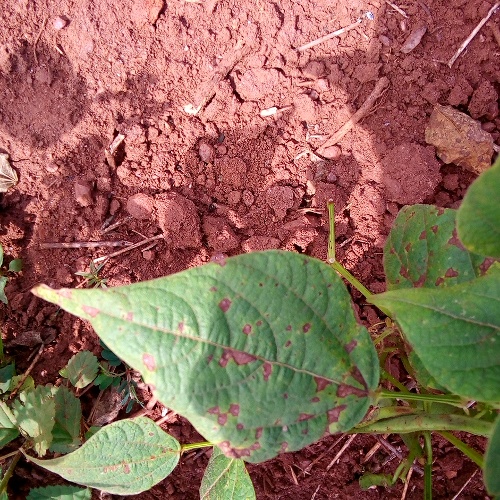
Leaf condition: angular_leaf_spot